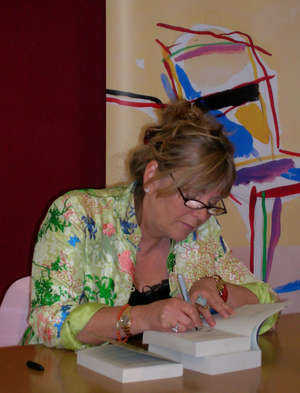
Kate Atkinson, née le 20 décembre 1951 à York, est un écrivain britannique. Elle vit à Édimbourg.